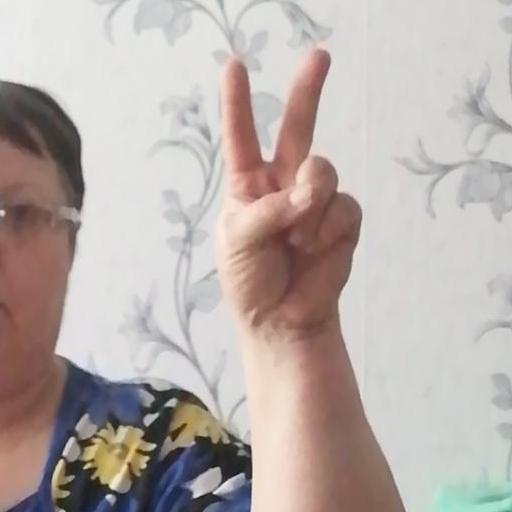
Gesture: peace